Portsmouth Earthworks

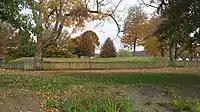
Overview of the Horseshoe Mound

The northernmost section was made up of a number of circular enclosures, two large horseshoe-shaped enclosures, and three sets of parallel-walled roads leading away in different directions. One set of walled roads extends across the Ohio River into South Portsmouth, Kentucky to the southwest to "Portsmouth Earthworks, Group A". Another set of walled roads lead to the southeast where it also crossed the Ohio River and lead to "Portsmouth Earthworks, Group C". The third set of walled roads lead to the northwest for an undetermined distance, and may point to Tremper Mound and Works, some 5 miles away. The City of Portsmouth maintains a public park which includes one of the remaining horseshoe-shaped enclosures, known as Mound Park, it is the only publicly accessible part of the complex. Under the name "Horseshoe Mound" it was listed on the National Register of Historic Places in 1974.